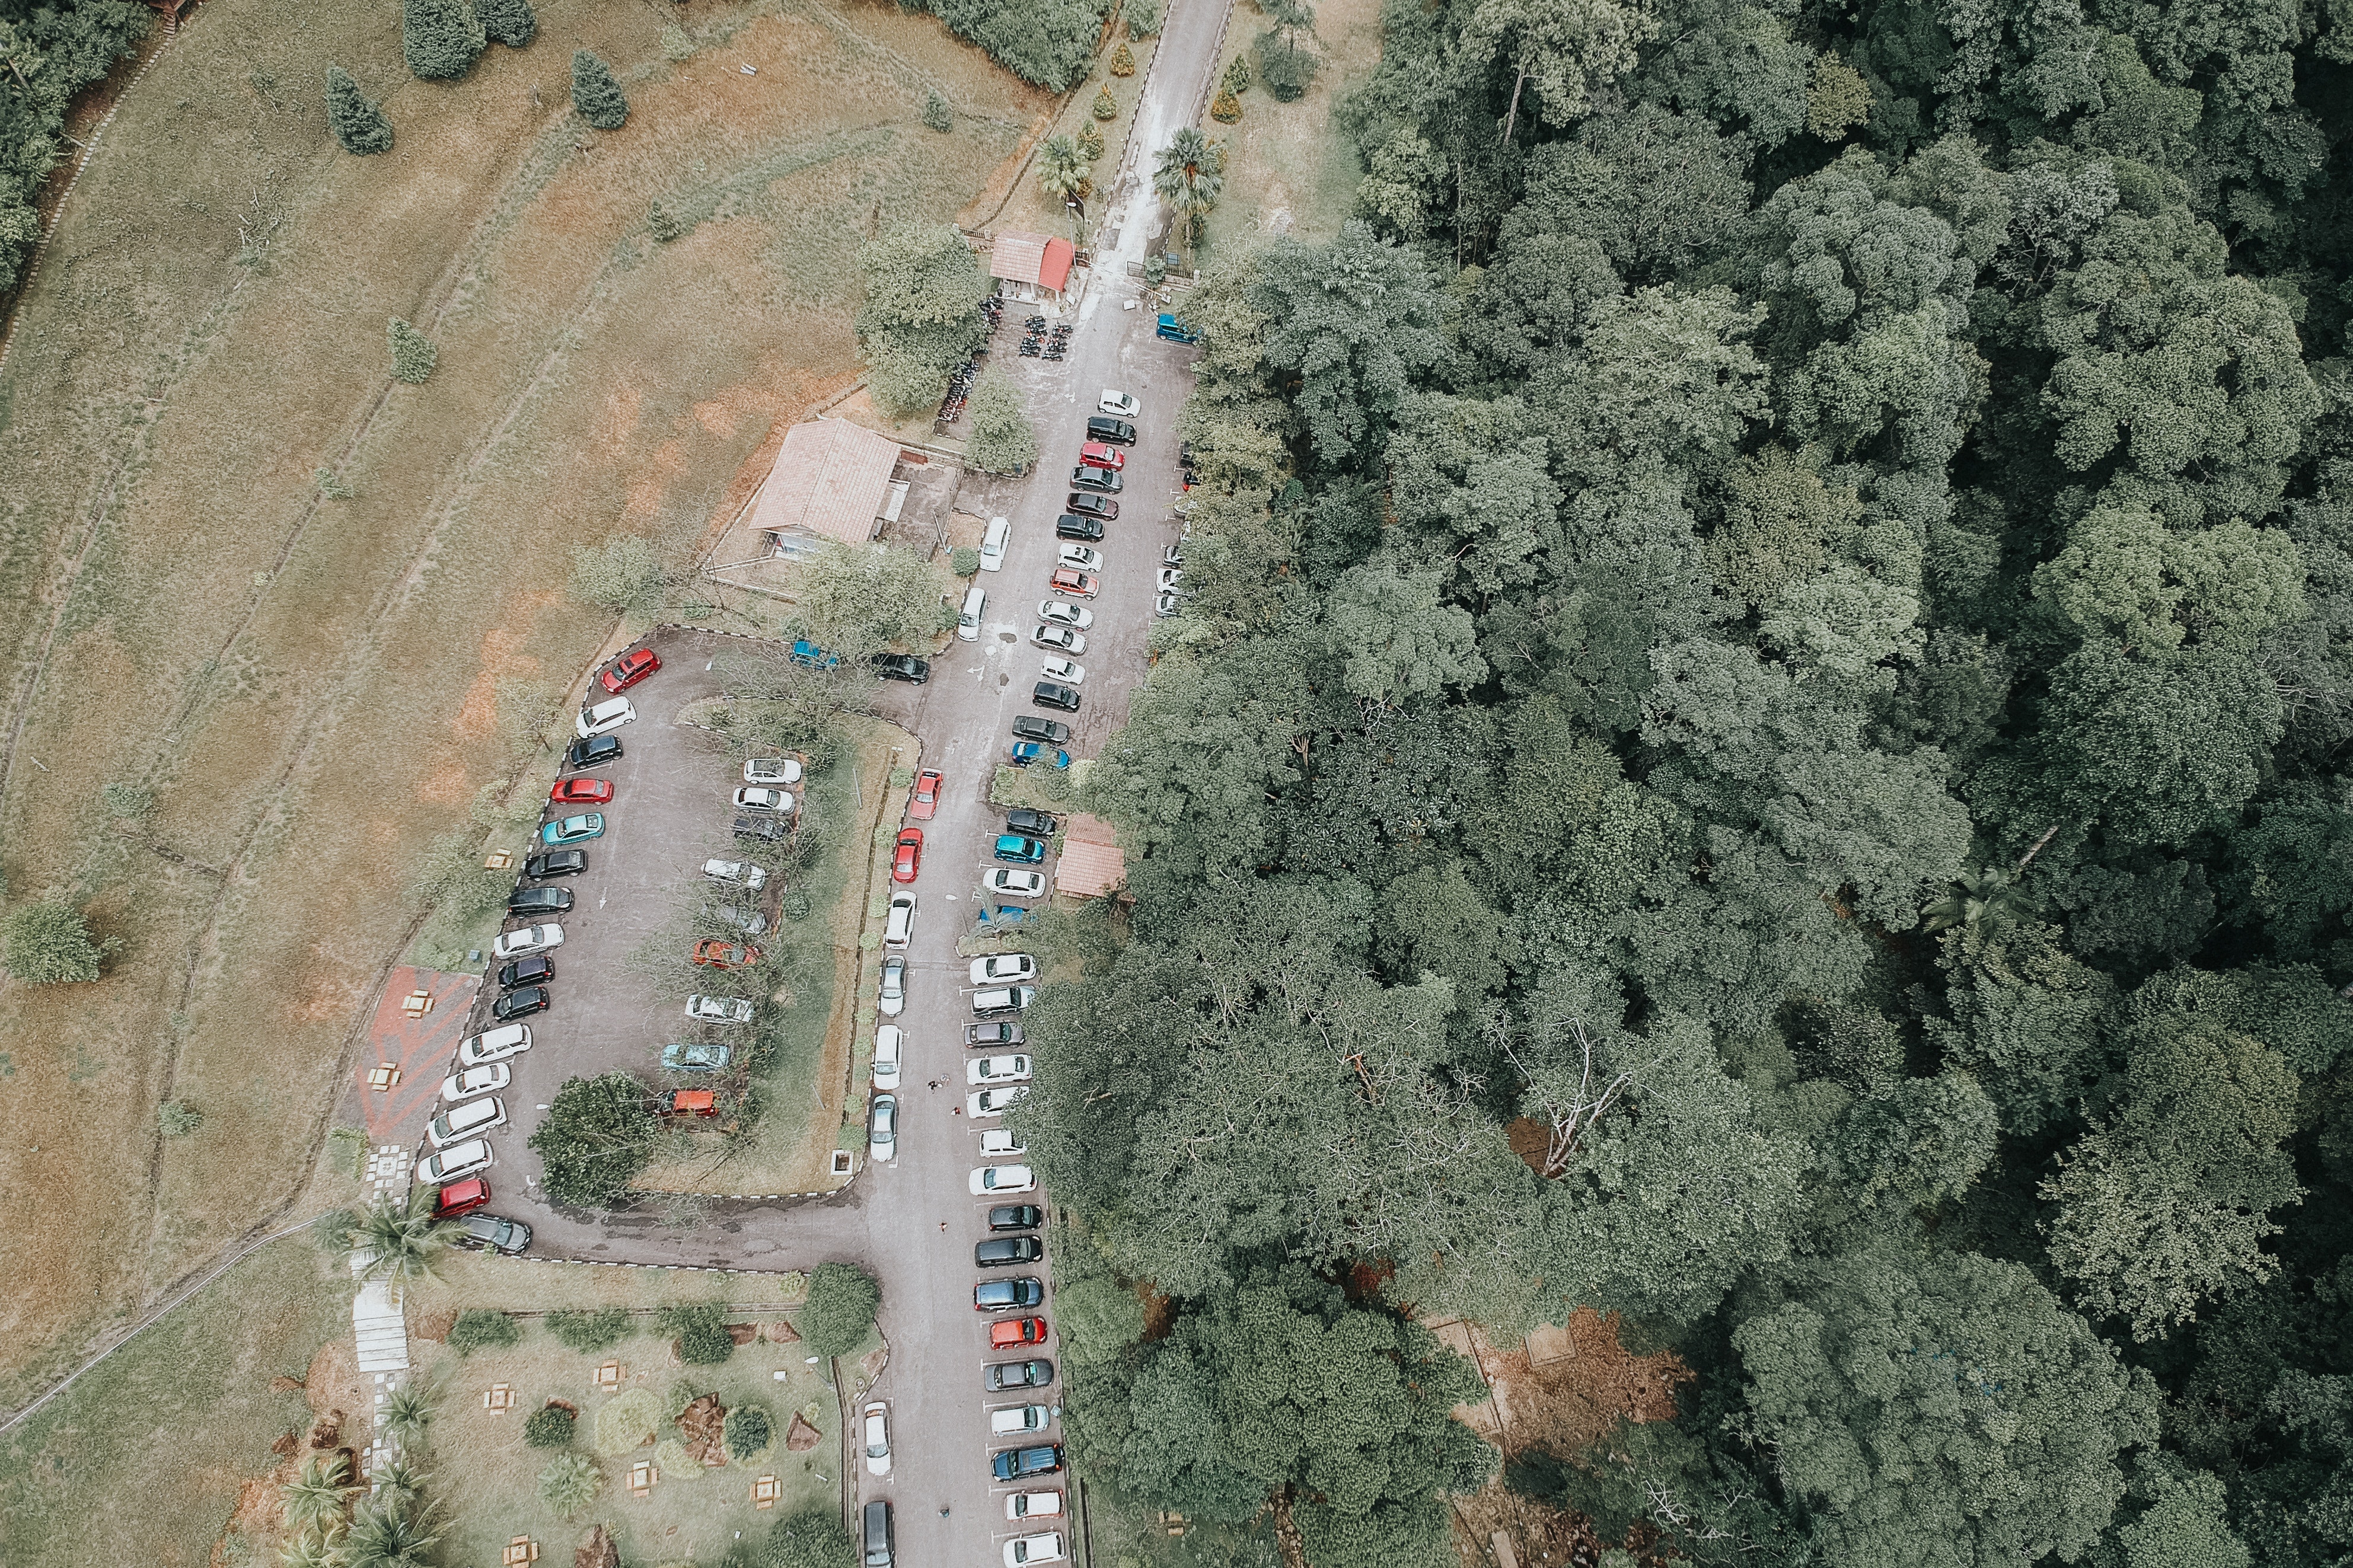
aerial photography, map, land lot, photography, geological phenomenon, thoroughfare, earth